Shanghai Concert Hall

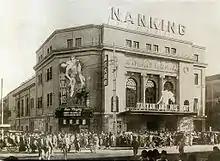
Nanking Theatre in 1934, showing "Tarzan and His Mate"

Cadillac·Shanghai Concert Hall is located on the intersection of Yan'an Road and South Tibet Road of Huangpu District, Shanghai. It was founded in 1930 as Nanking Theatre. In 1949, its name was changed to Beijing Cinema. In 1959, it was renamed Shanghai Concert Hall.